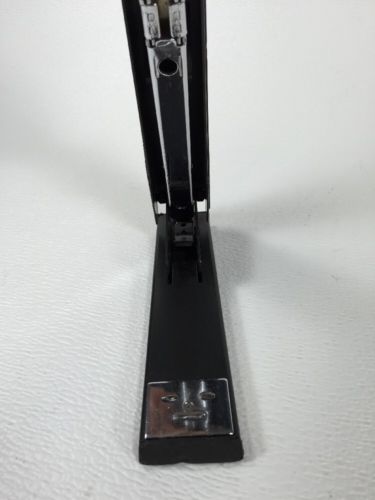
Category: stapler